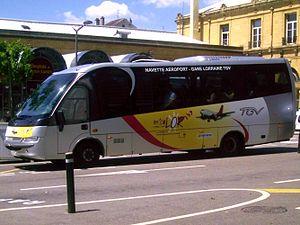
Navette Aéroport-Gare TGV Lorraine au départ de la gare de Nancy
La gare de Lorraine TGV est une gare ferroviaire française de la ligne à grande vitesse Est européenne, située sur la commune de Louvigny, au sud de Metz et au nord de Nancy, à sept kilomètres au sud-ouest de l'aéroport de Metz-Nancy-Lorraine, en région Grand Est. Ouverte en 2007, elle permet principalement d'accéder aux trains qui contournent l'agglomération parisienne par la LGV Interconnexion, les TGV vers Paris desservant directement les principales gares de centre-ville de la région. Elle est l'une des trois nouvelles gares de la LGV Est européenne en service depuis le 10 juin 2007, avec les gares de Meuse TGV et de Champagne-Ardenne TGV.